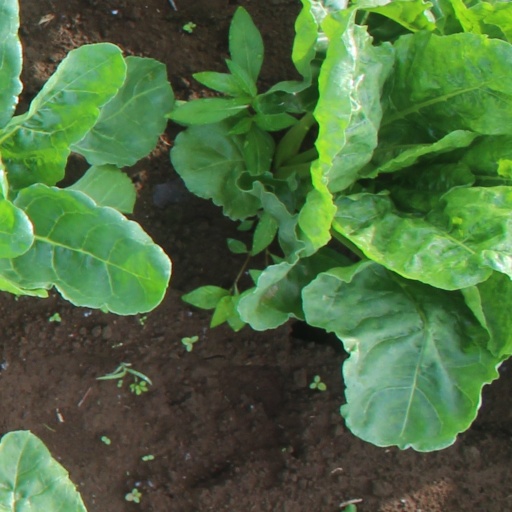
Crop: sugar beet